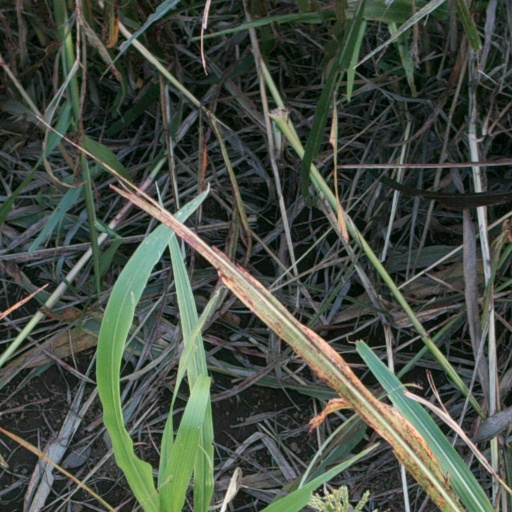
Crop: sorghum